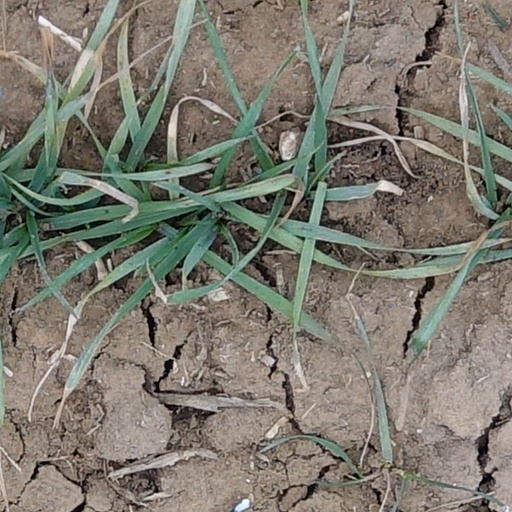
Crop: wheat